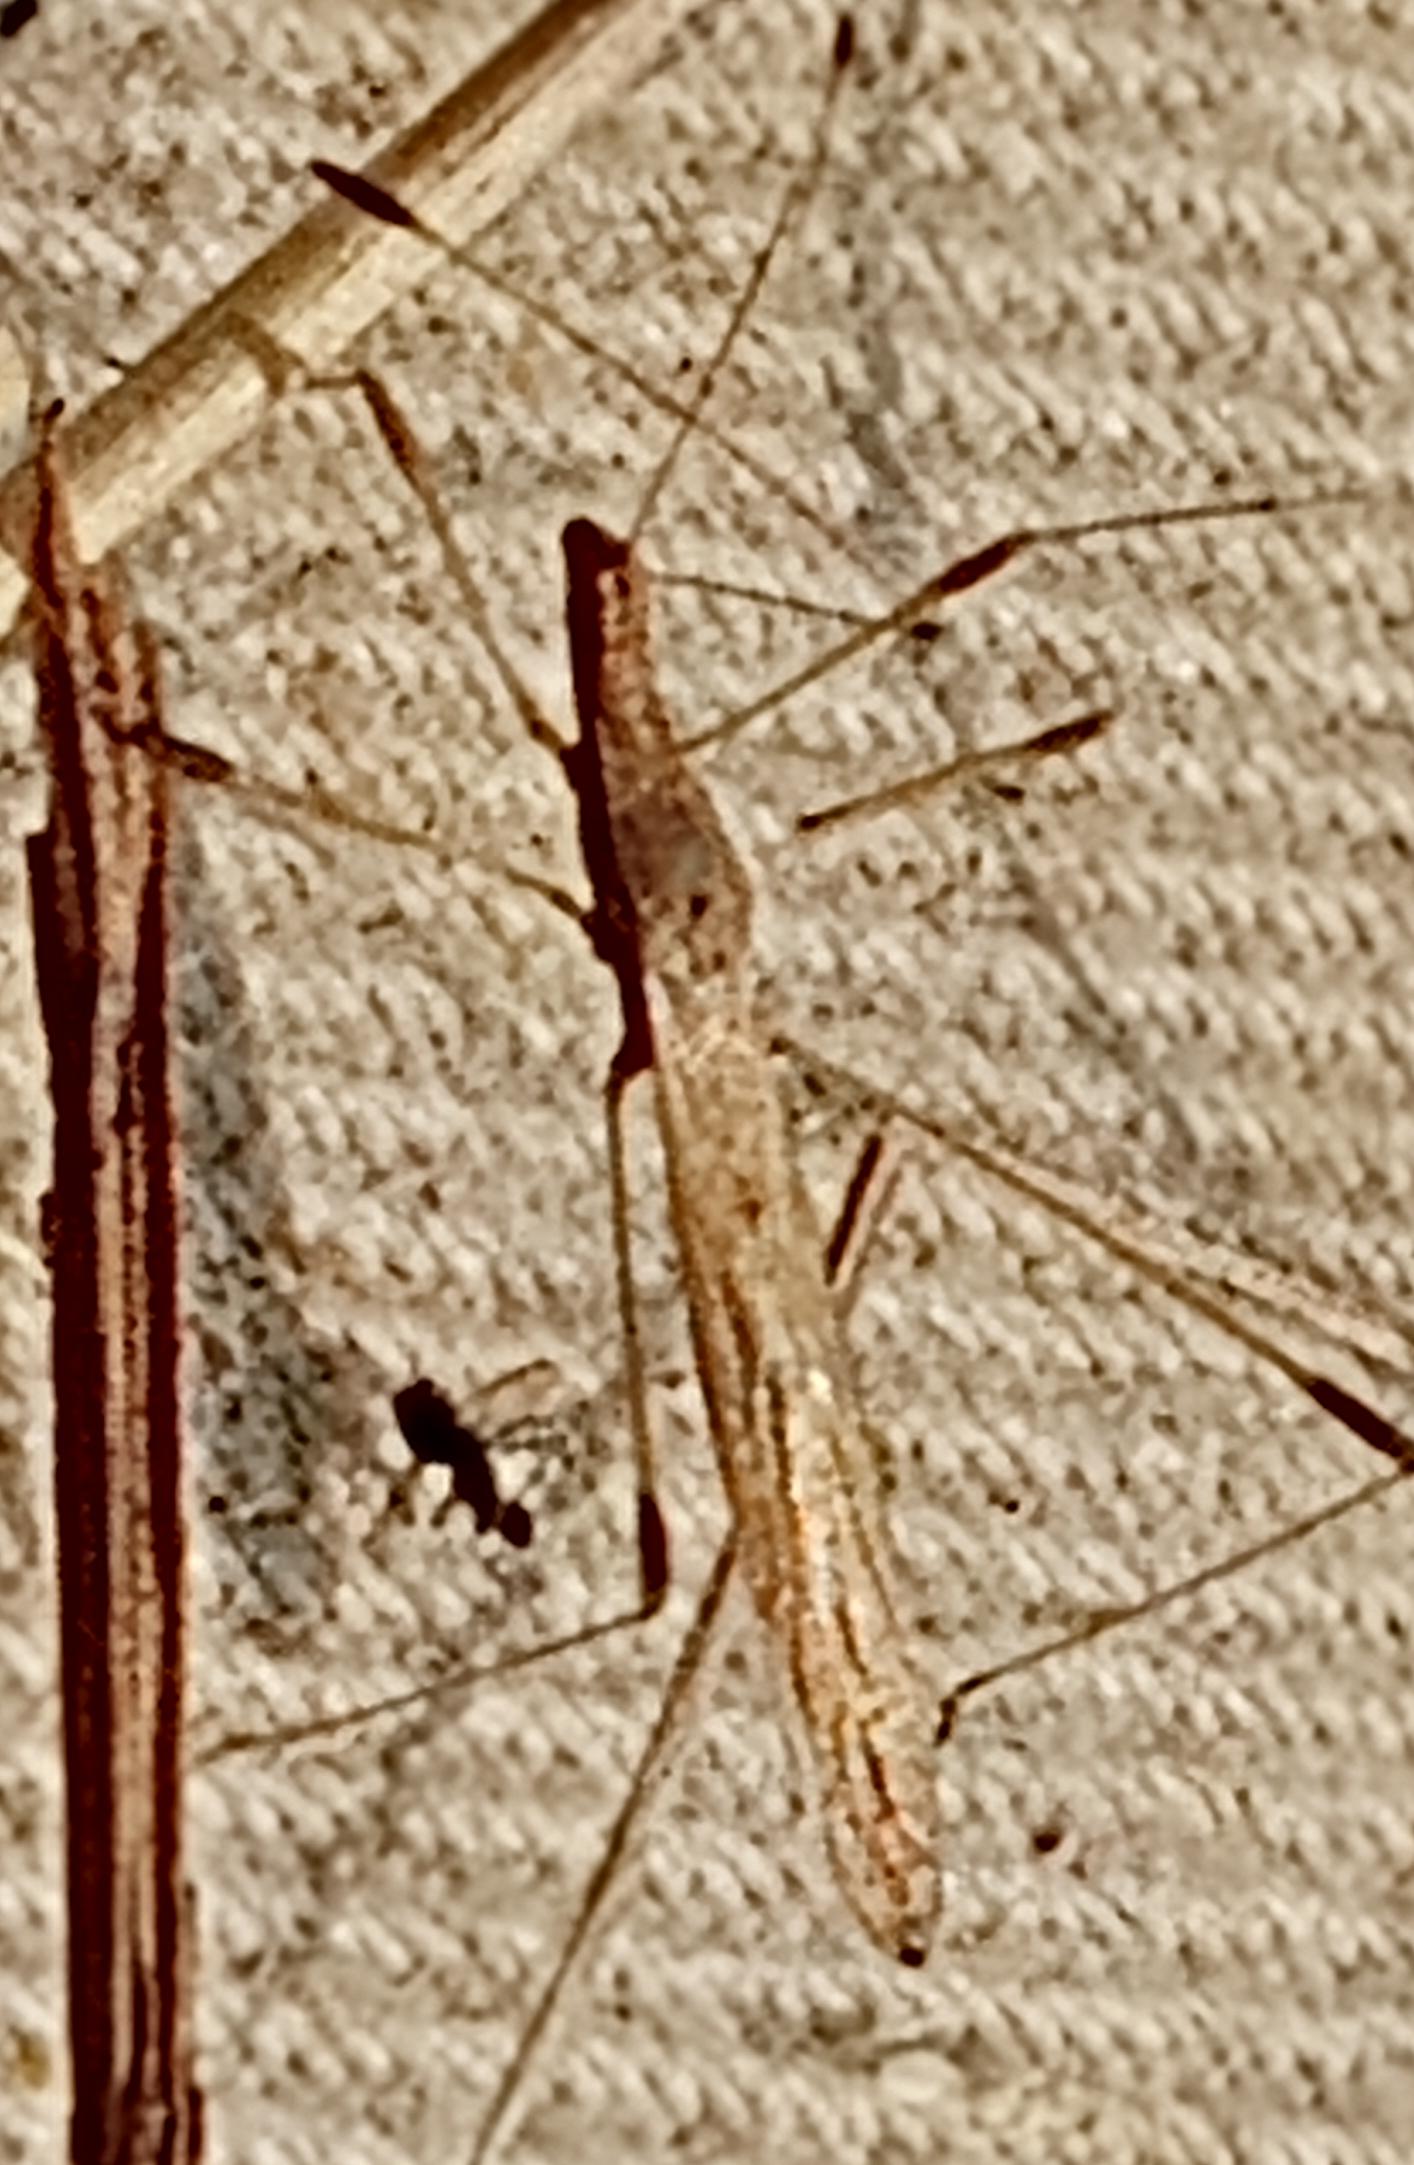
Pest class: predators